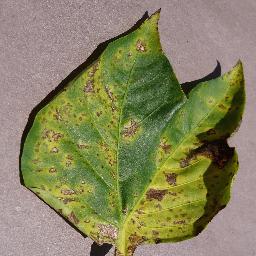
Label: Pepper,_bell___Bacterial_spot